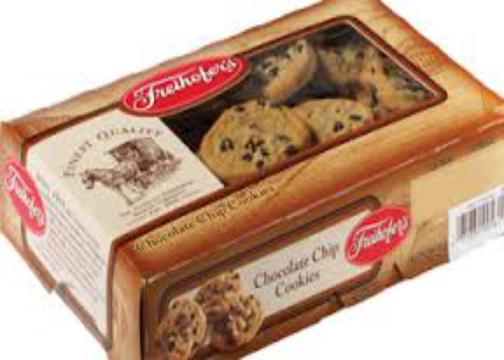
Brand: Freihofers
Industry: Food